Florida State University-Panama

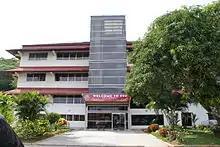
The new campus in 2014.

Many students take part in FSU's "2+2" program, whereby after completing two years of study at FSU Panama, they can receive in-state tuition at the main campus in Tallahassee.